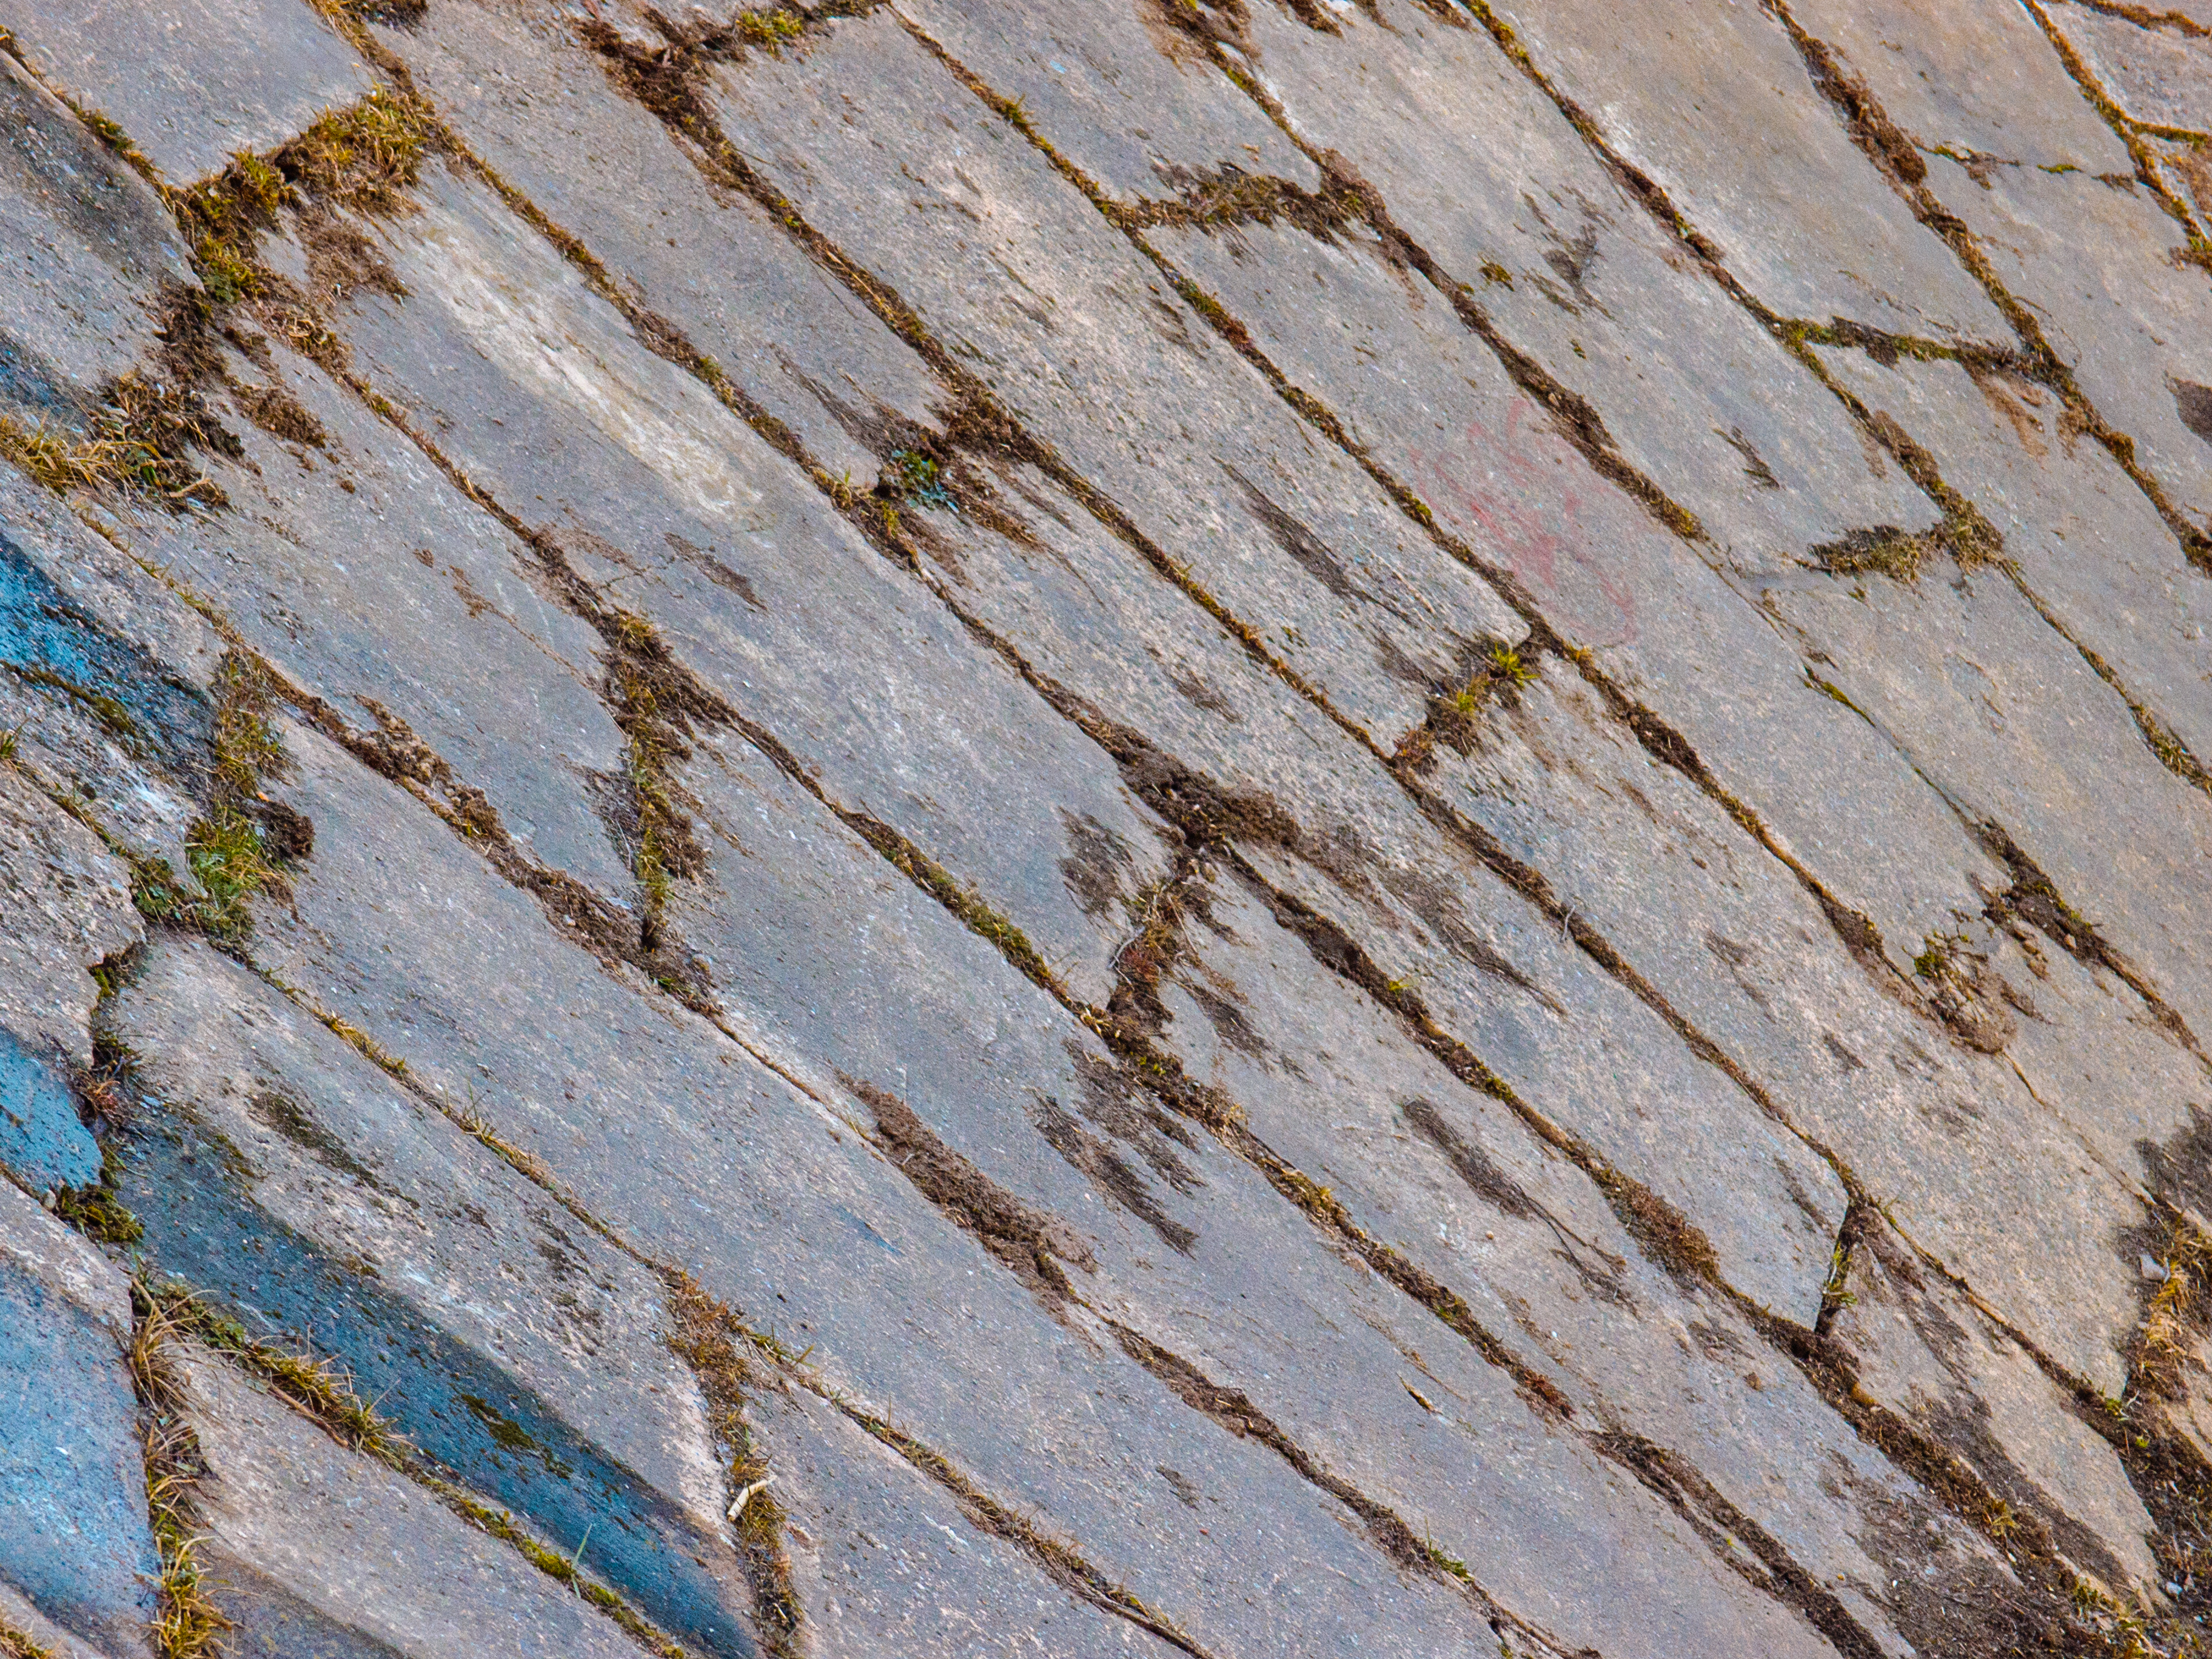
images, brown, wood, pattern, grass, natural material, Tints and shades, composite material, building material, lumber, metal, roof